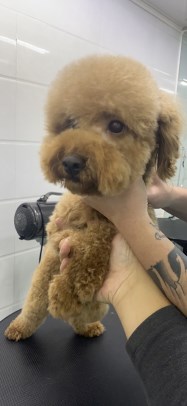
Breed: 7449-n000128-teddy